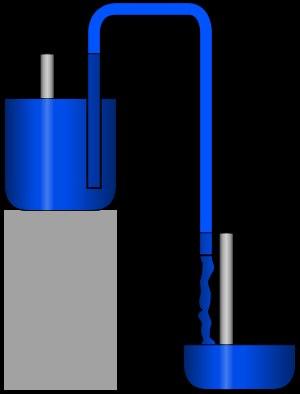
Le mot siphon vient du grec σίφων signifiant tube. Un siphon est un tuyau servant à transvaser des liquides selon le principe des vases communicants.